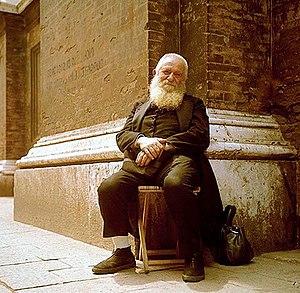
Cette page dresse la liste des personnes béatifiées par le pape François.
Olinto Marella, né le 4 juin 1882 à Pellestrina et décédé le 6 septembre 1969 à San Lazzaro di Savena, était un prêtre catholique italien, connu pour son engagement envers les plus pauvres et les enfants démunis. Il est reconnu vénérable par l'Église catholique, et sera proclamé bienheureux en octobre 2020.